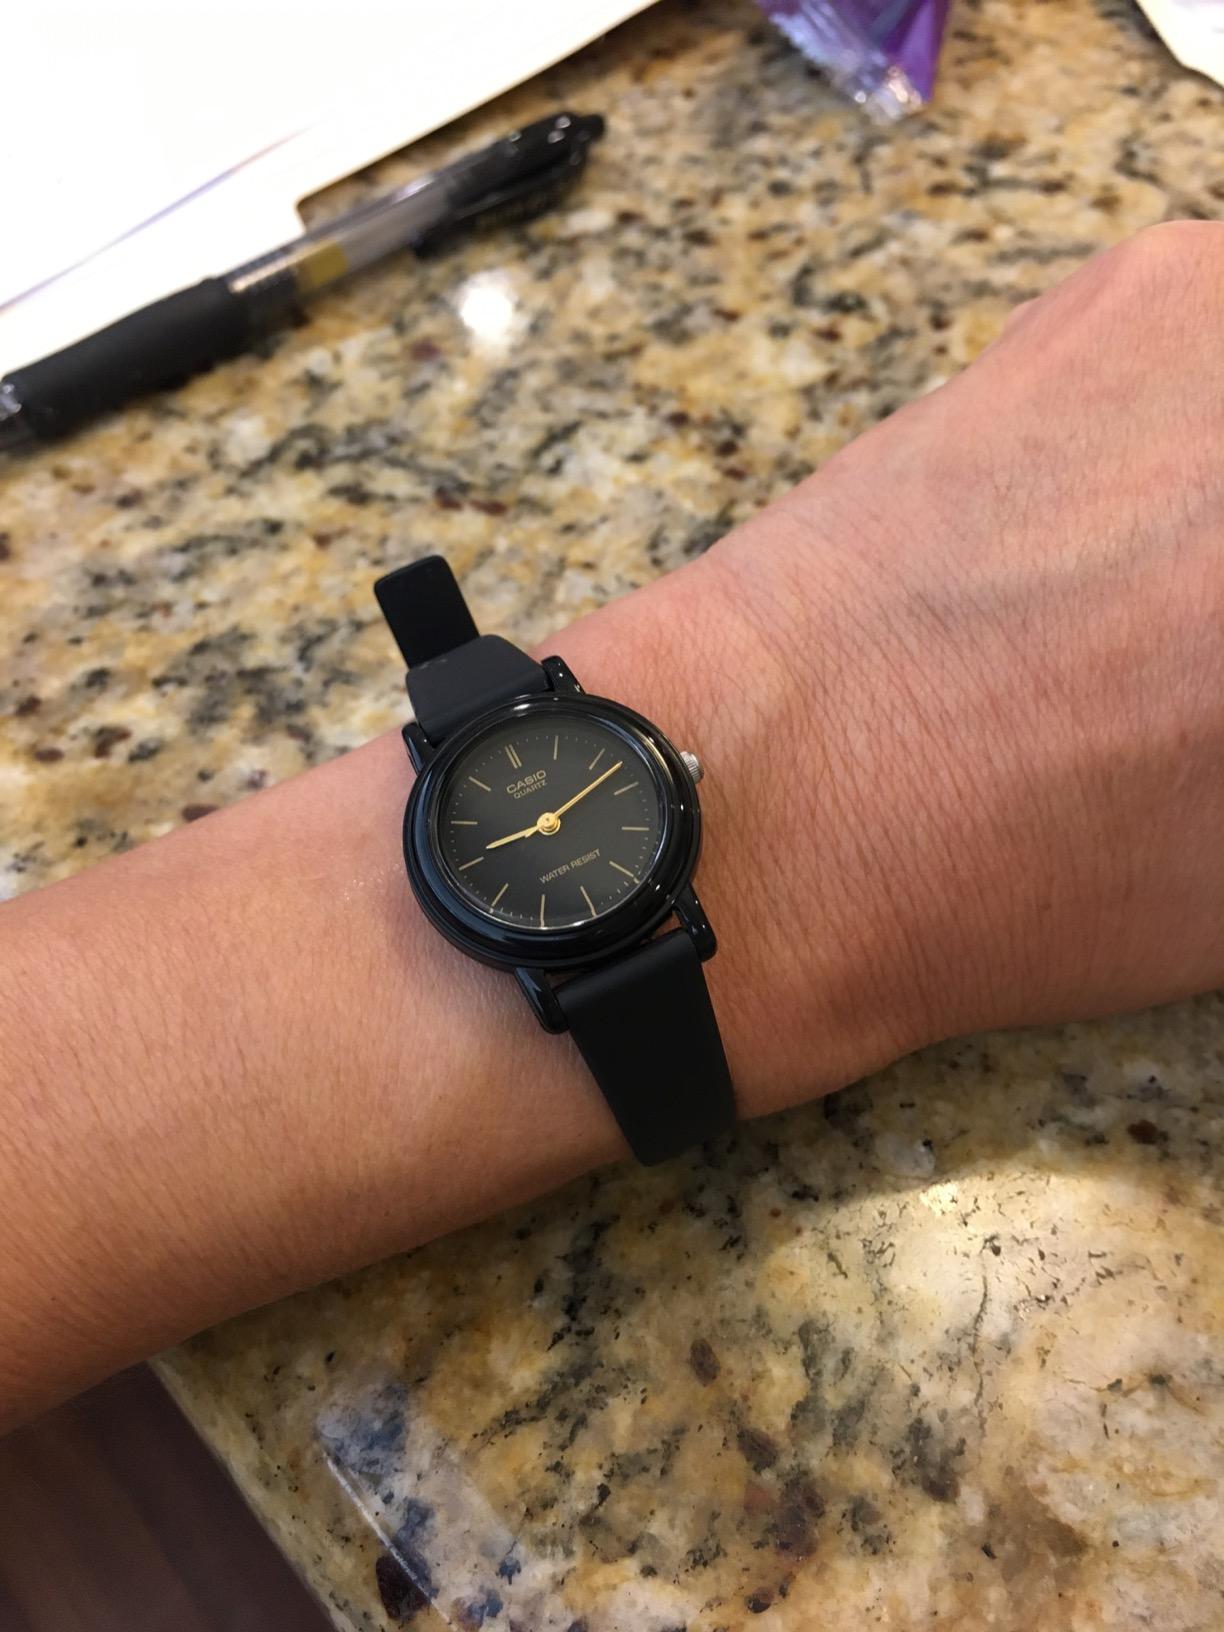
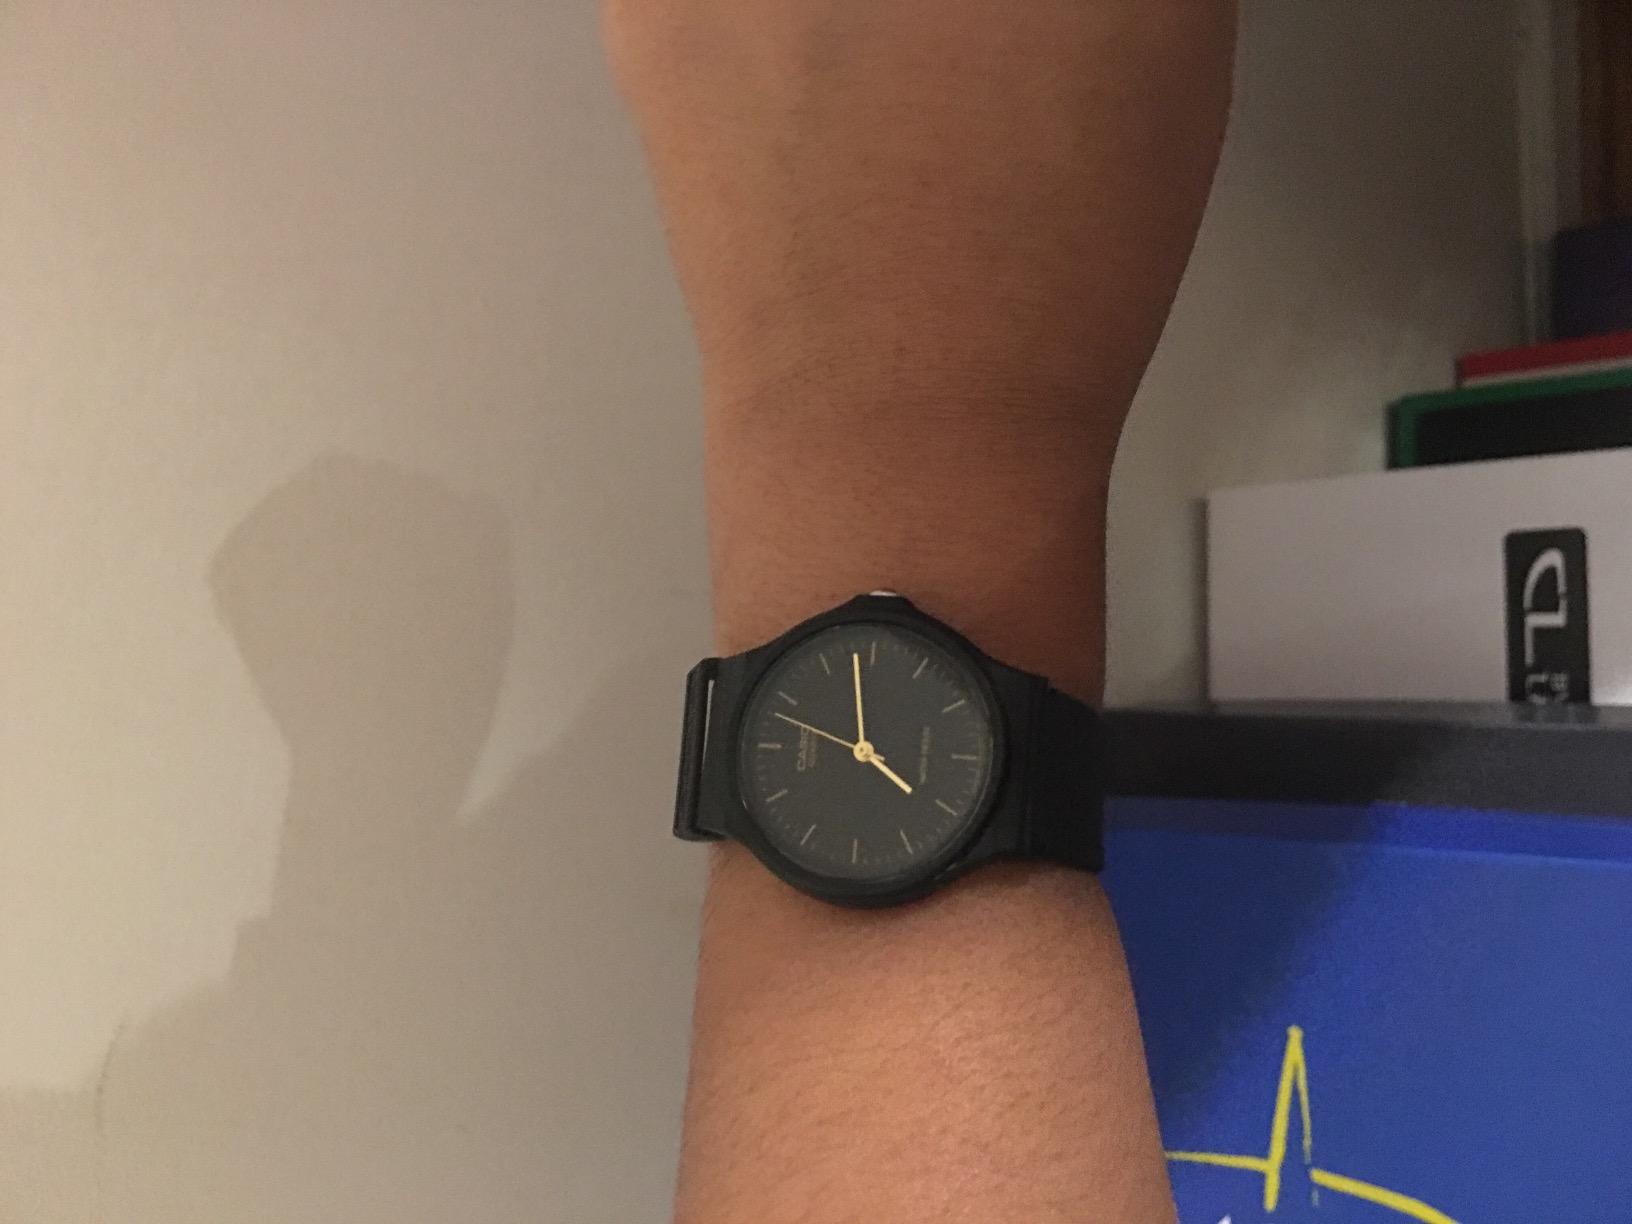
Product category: accessories_watch
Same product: no